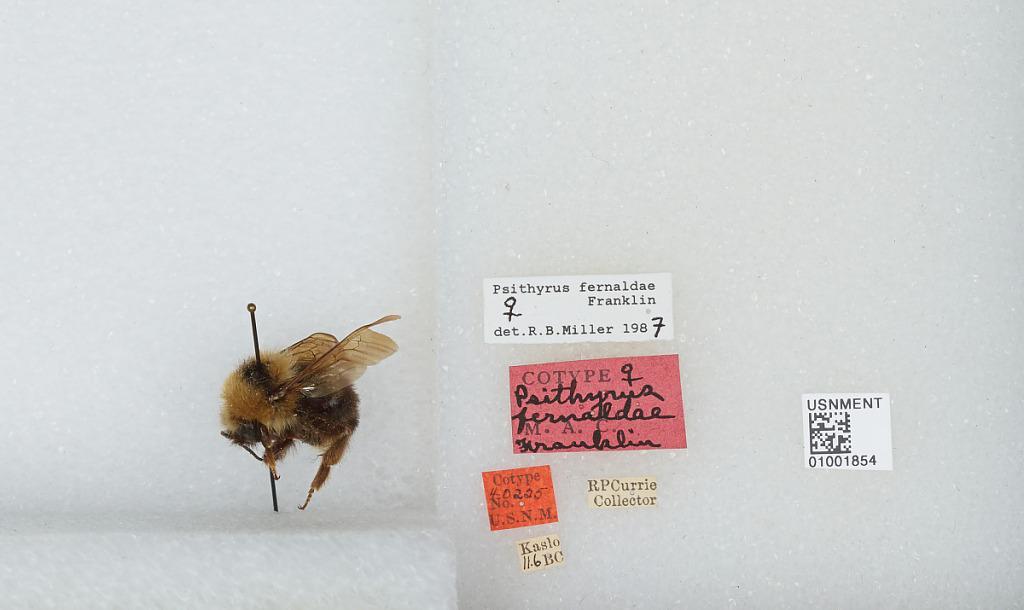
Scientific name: Bombus (Psithyrus) fernaldae (Franklin)
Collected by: B. Currie
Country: Canada
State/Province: British Columbia
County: Kootenays
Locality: Kaslo
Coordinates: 49.9133, -116.911
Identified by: Miller, R. B.